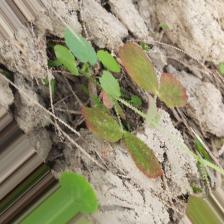
Label: Lentil Rust